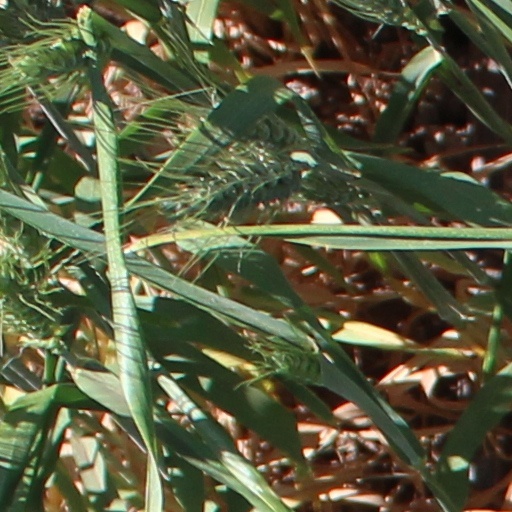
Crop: wheat